Enz

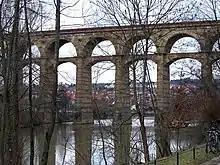
Railway viaduct over the Enz near Bietigheim-Bissingen

Until the early 20th century, timber rafting was an important branch of the economy in the Black Forest. Like its neighbouring rivers, the Murg and Nagold, the Enz was used for transporting tree trunks and, especially, logs. "Schwallungen" (storage ponds that were drained for rafting), such as the Poppelsee and Kaltenbachsee at Gompelscheuer, recall this activity. In the Black Forest section of the Enz valley today, forest products and tourism dominate the economy.